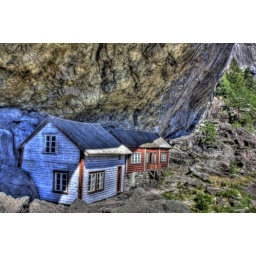
houses under a rock 2